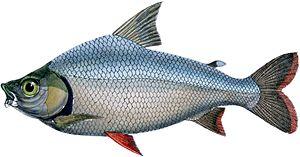
Cette liste des poissons du rio Araguaia inclut 91 espèces de poissons que l'on peut trouver dans les eaux de la rivière brésilienne Araguaia. Ils sont classés dans l'ordre alphabétique de leurs noms scientifiques.